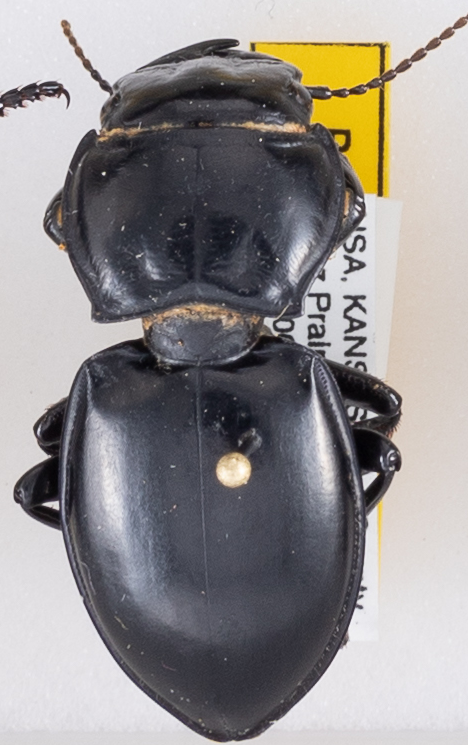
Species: Pasimachus californicus
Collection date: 2015-08-17
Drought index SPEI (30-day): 0.318
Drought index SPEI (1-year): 0.454
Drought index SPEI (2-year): -0.27